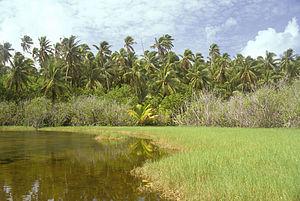
Flint est une île inhabitée des Kiribati au centre de l'océan Pacifique dans le sud des îles de la Ligne.